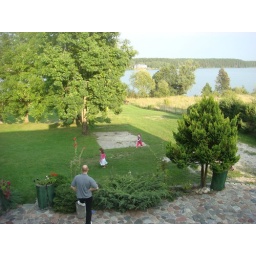
View from our bedroom in Beata's house